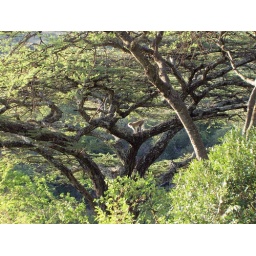
Vervet monkeys played in the trees off our deck daily...